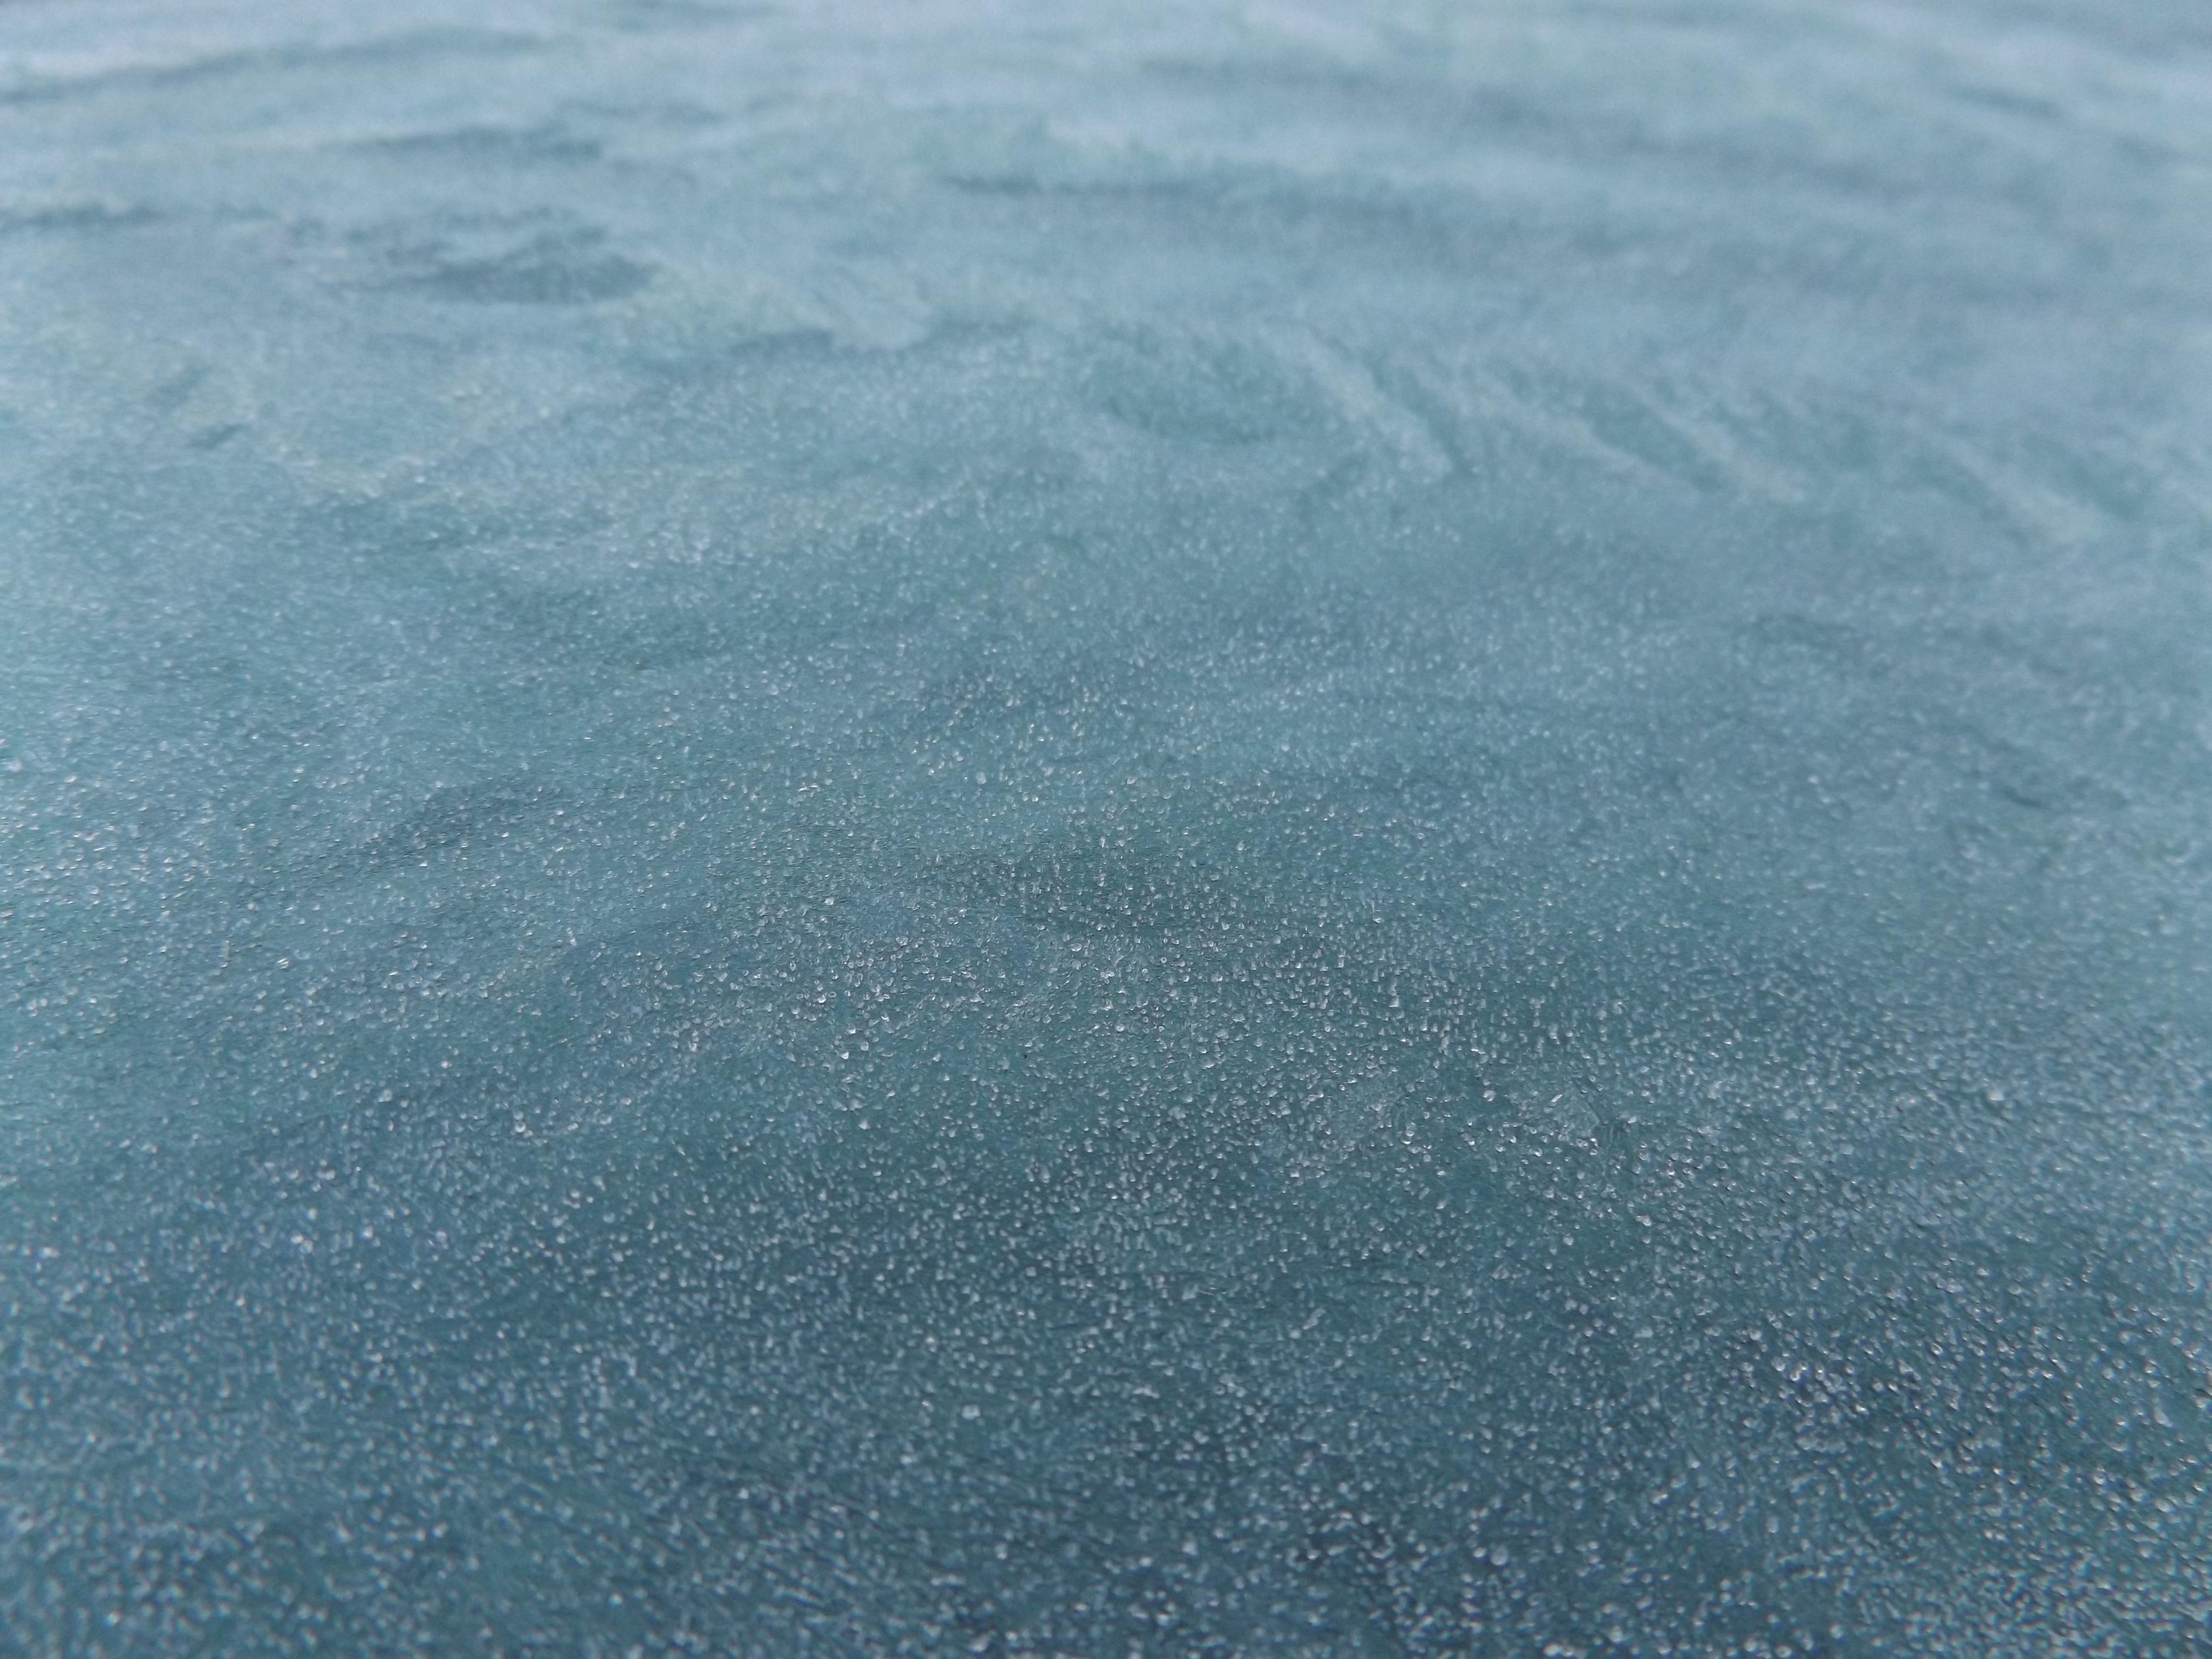
sea, sand, ocean, horizon, snow, cold, winter, wave, frost, asphalt, ice, weather, gel, tundra, freezing, ice crystals, arctic ocean, ice formation, wind wave